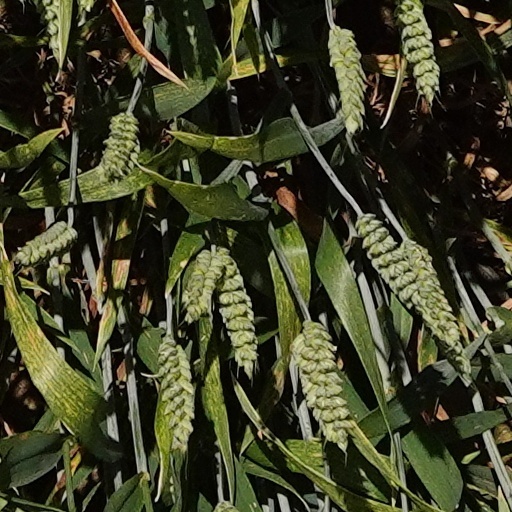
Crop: wheat